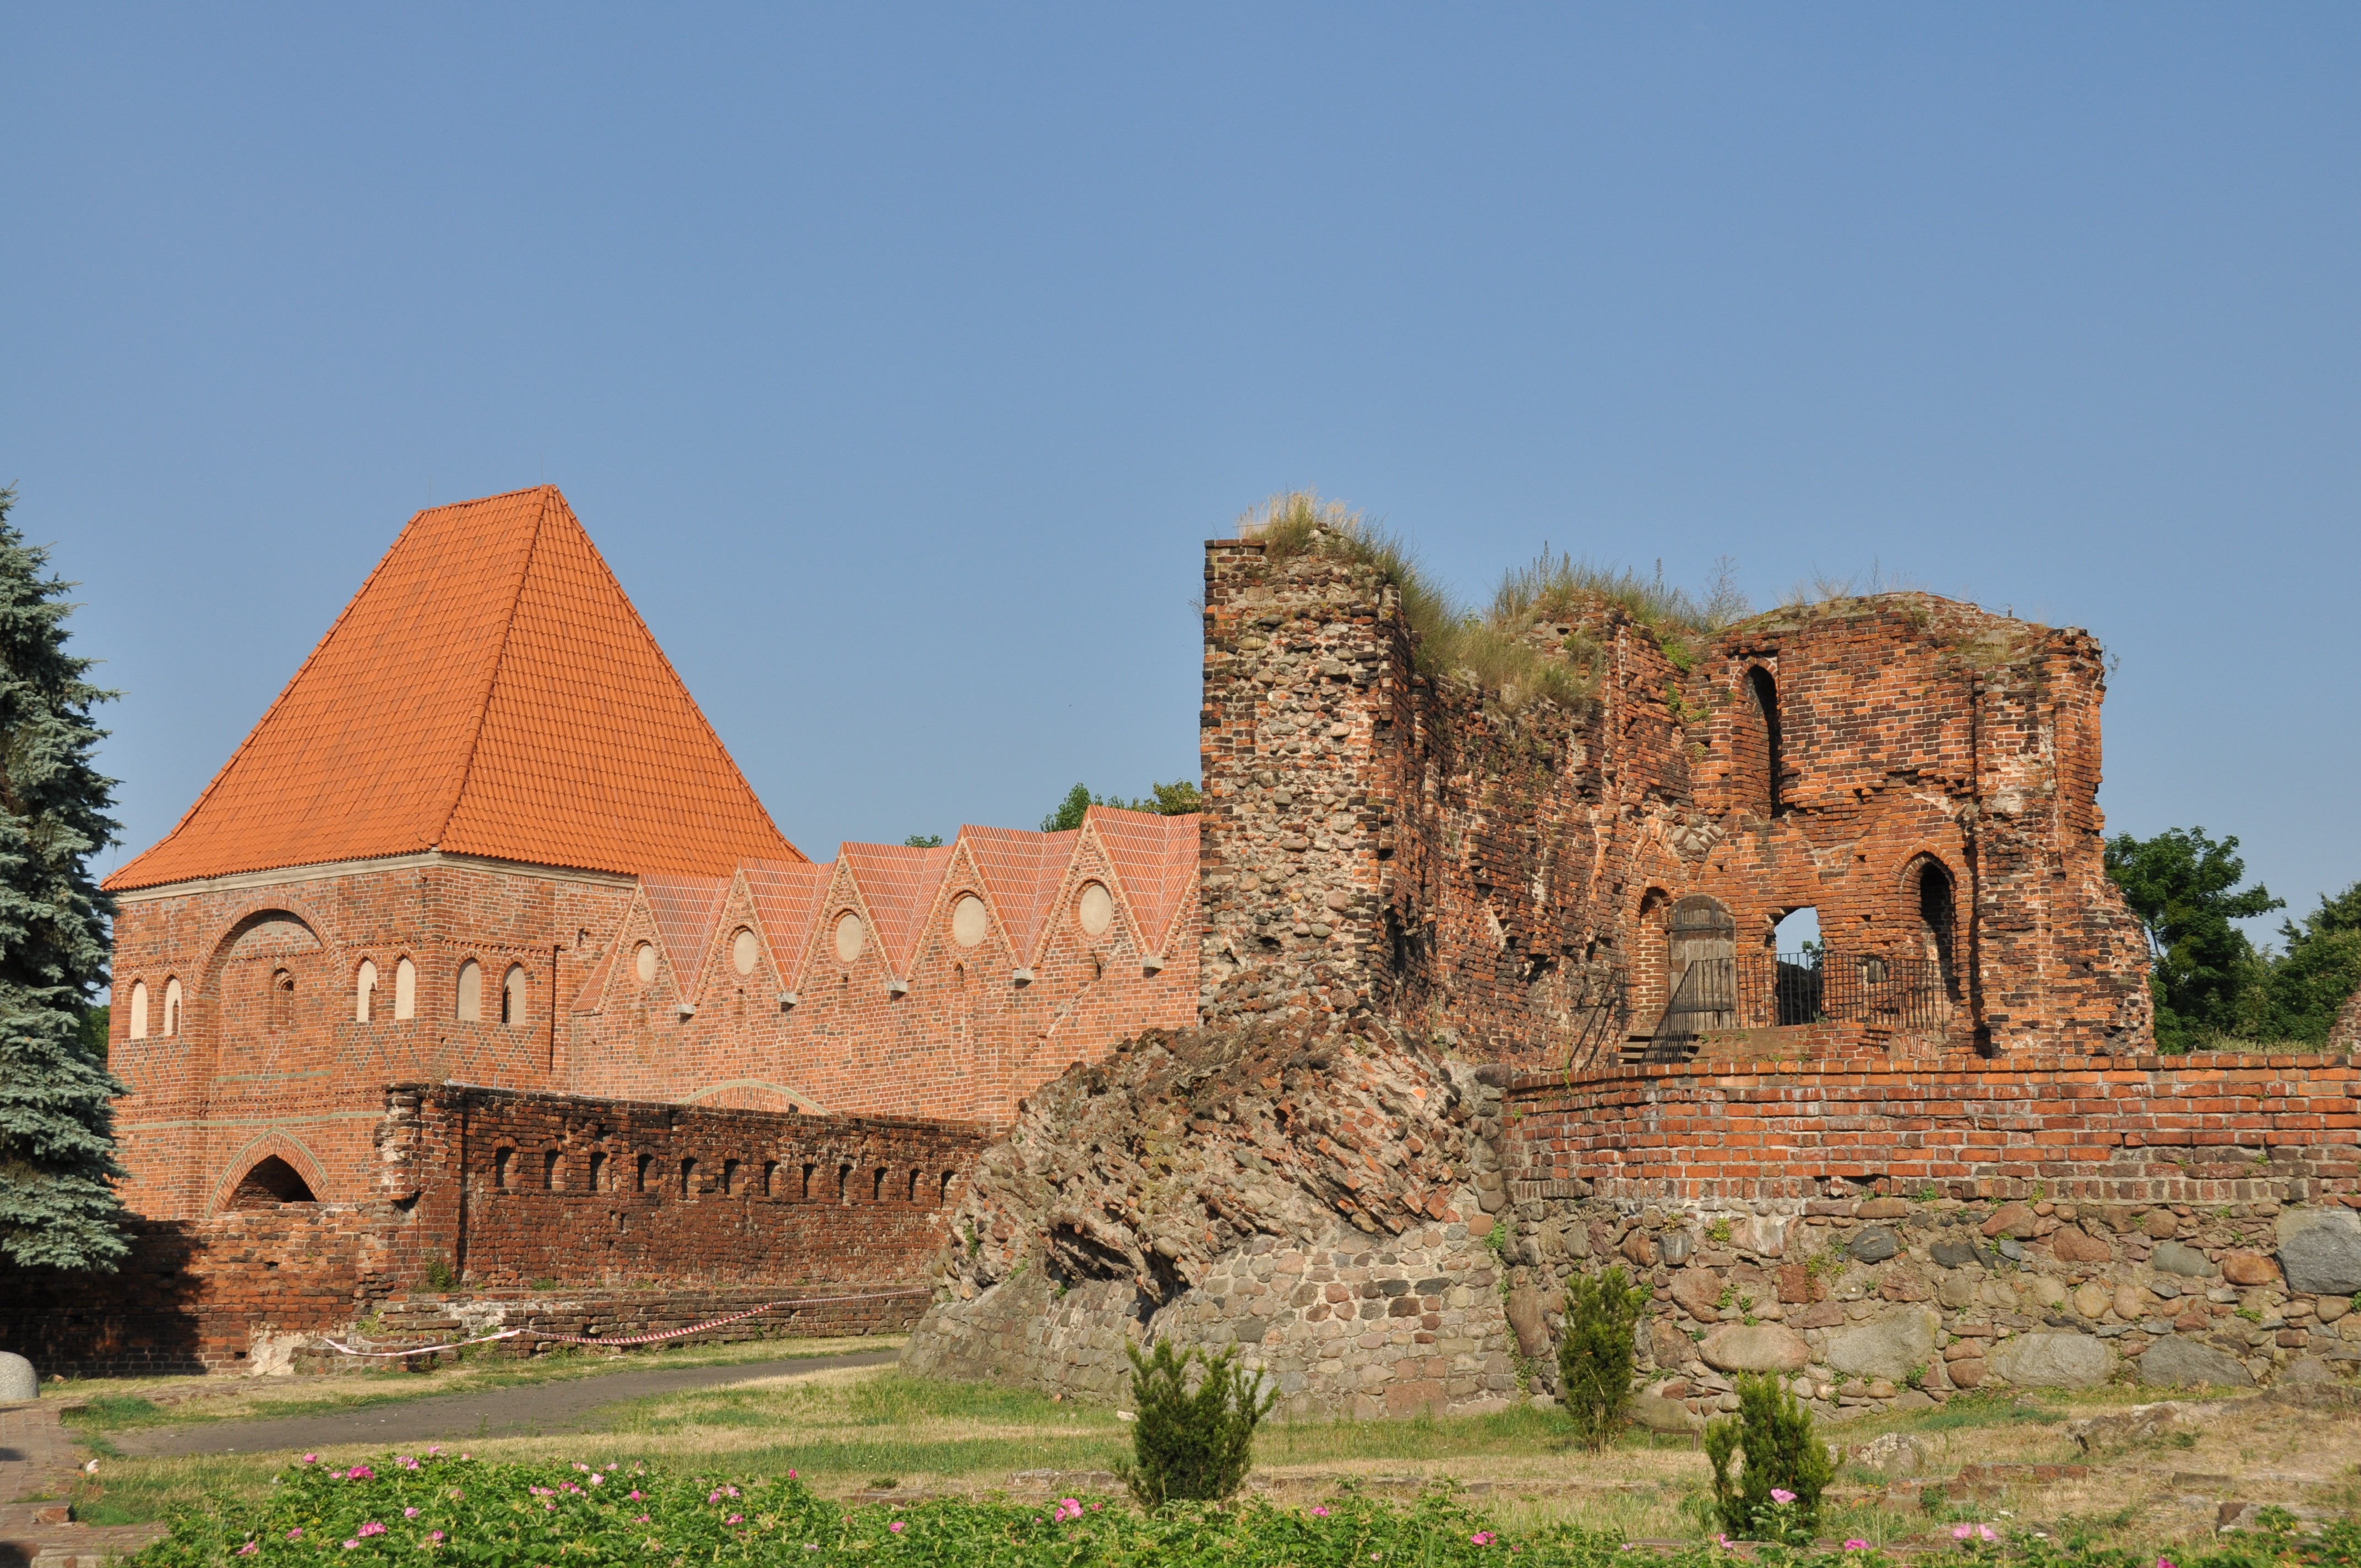
building, old, monument, village, fortification, place of worship, ruins, monastery, poland, middle ages, archaeological site, unesco world heritage site, historic site, ancient history